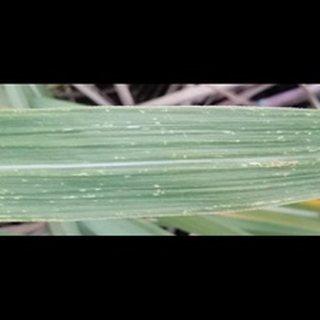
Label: sugarcane_mosaic